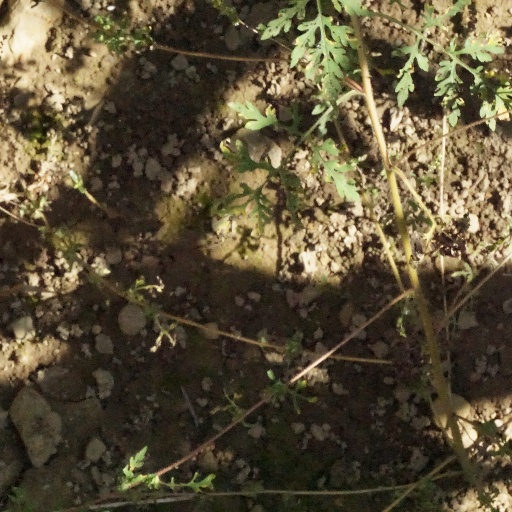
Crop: maize; corn